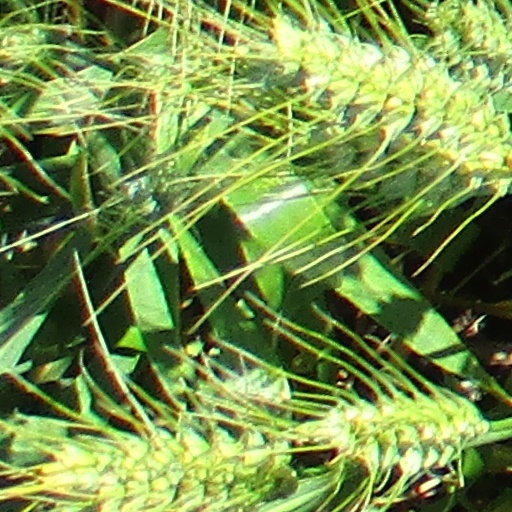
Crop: wheat